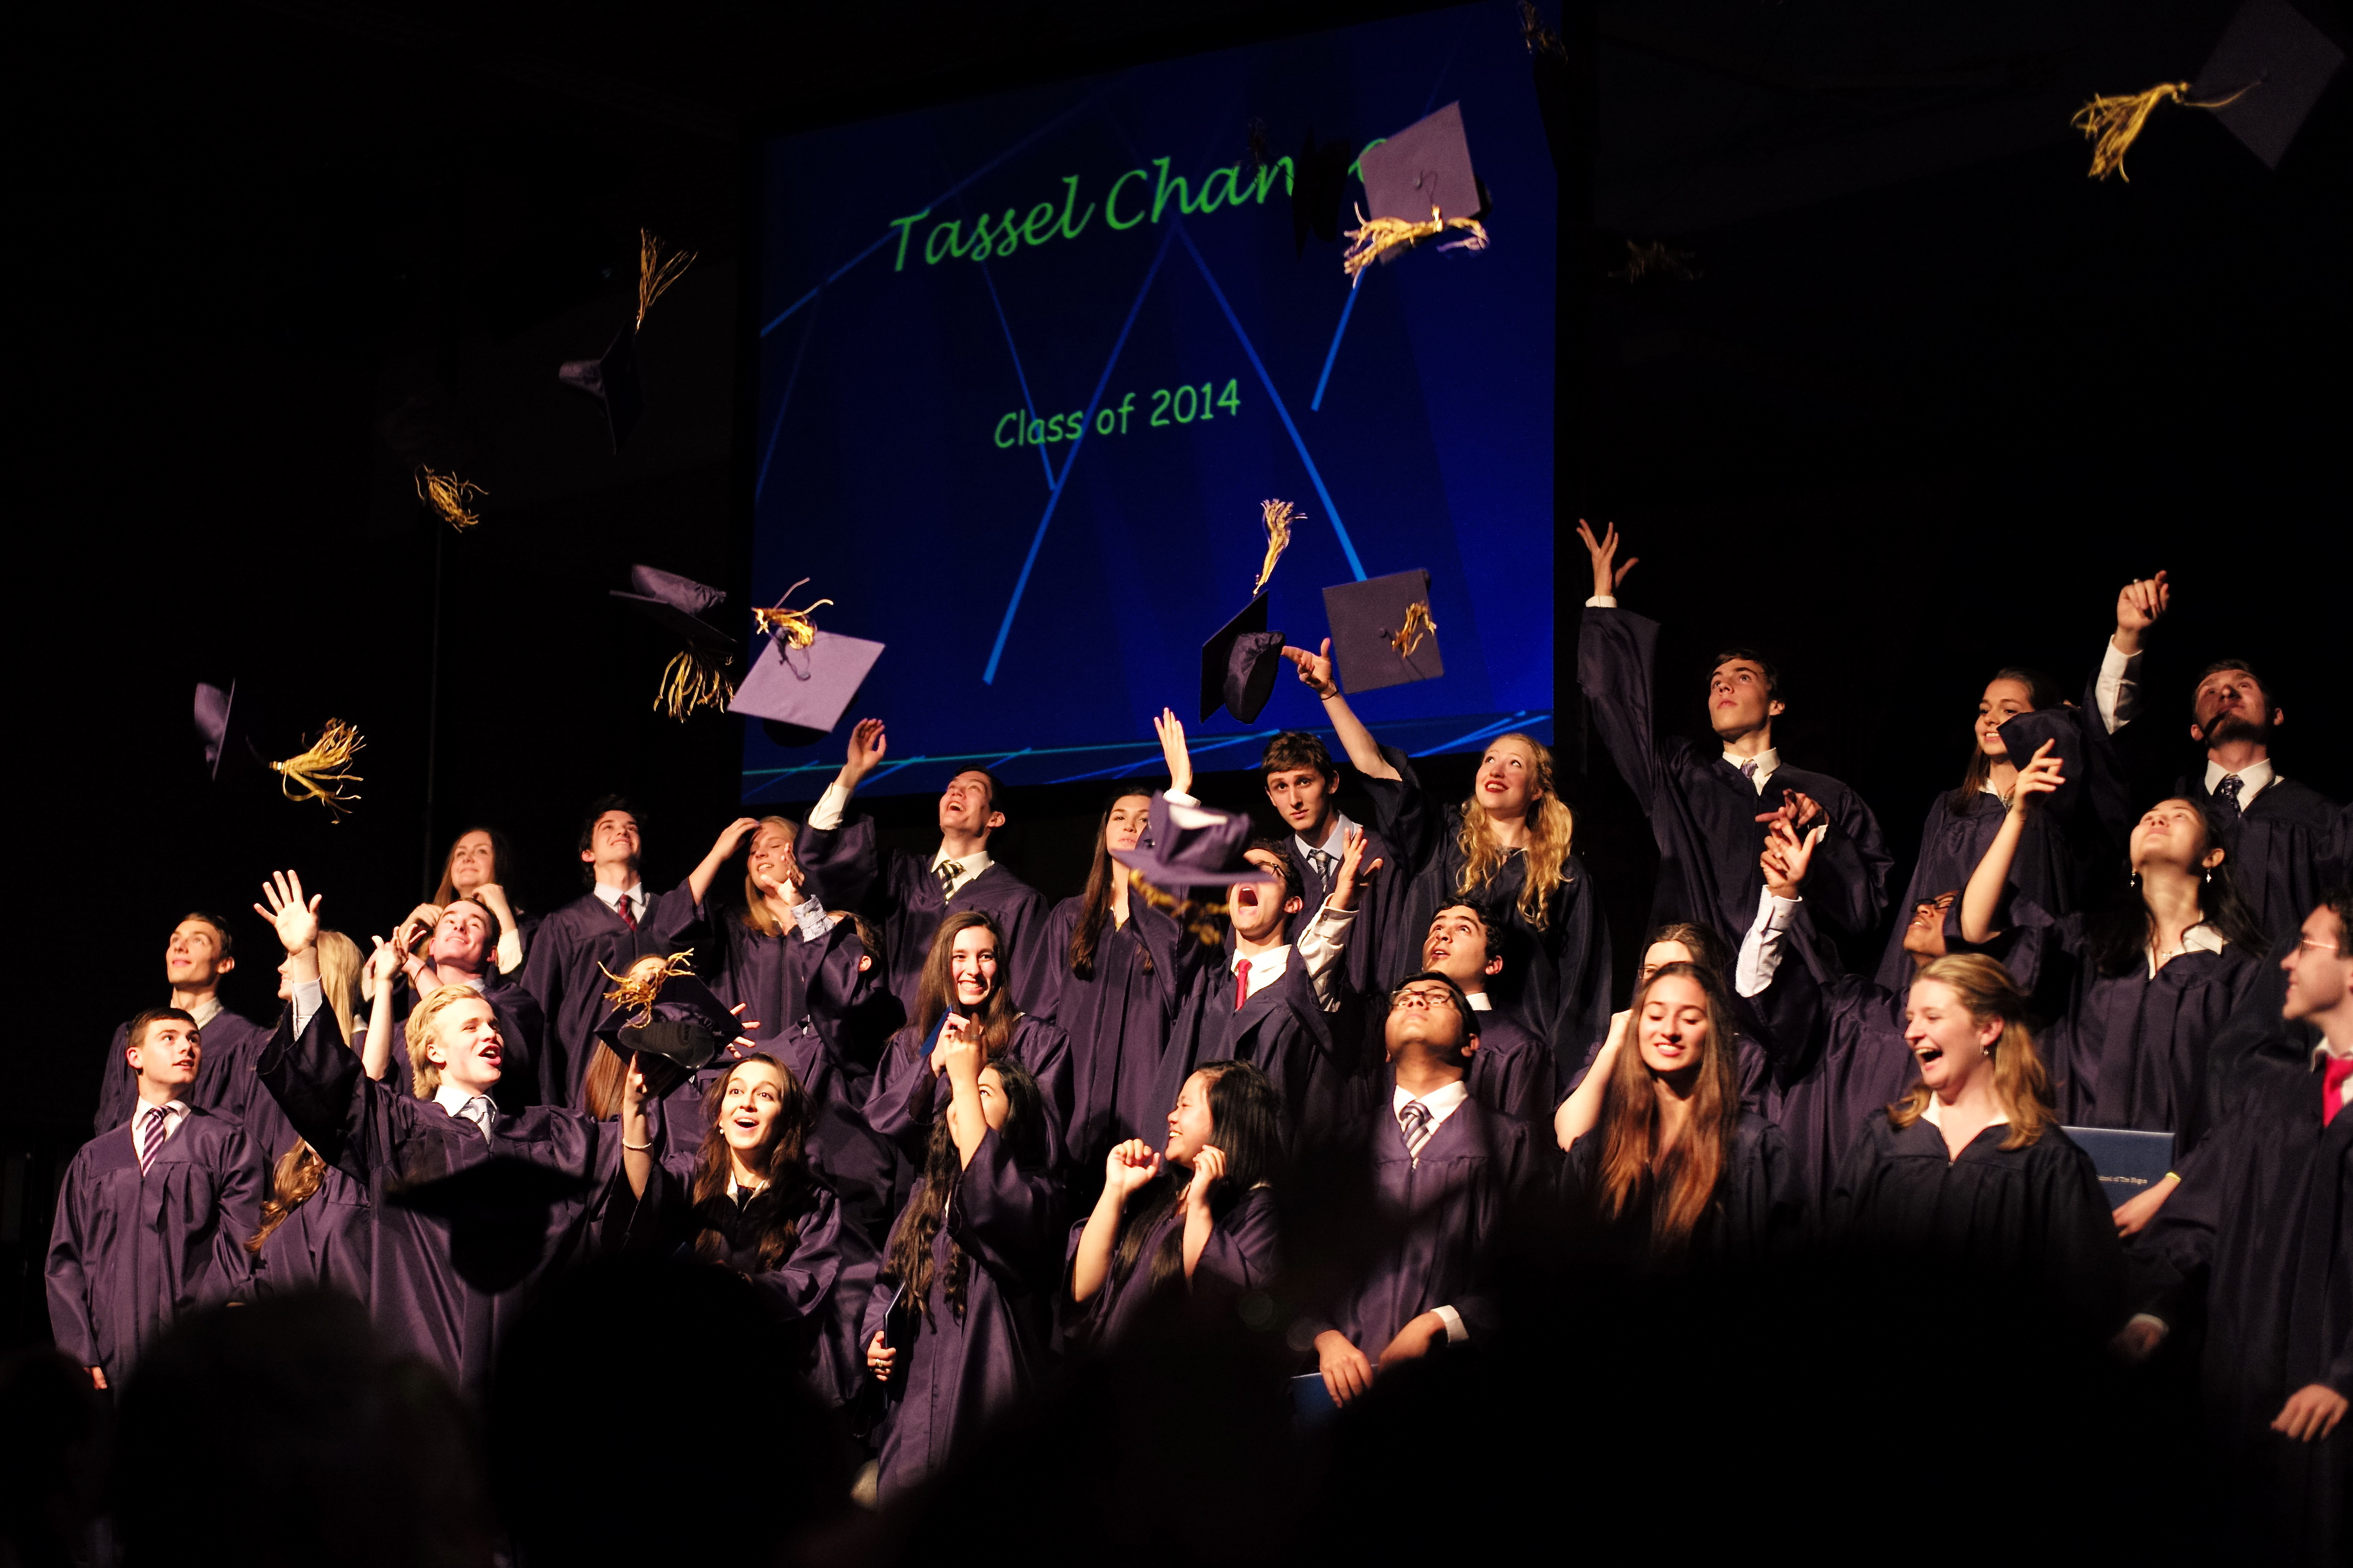
group, board, concert, audience, europe, portrait, high, musician, holland, hague, netherlands, m, american, orchestra, f14, students, performance, mortar, 50, change, school, smiles, leica, 240, summilux, graduation, typ, toss, seniors, tassel, classof2014, gospel music, musical ensemble, musical theatre